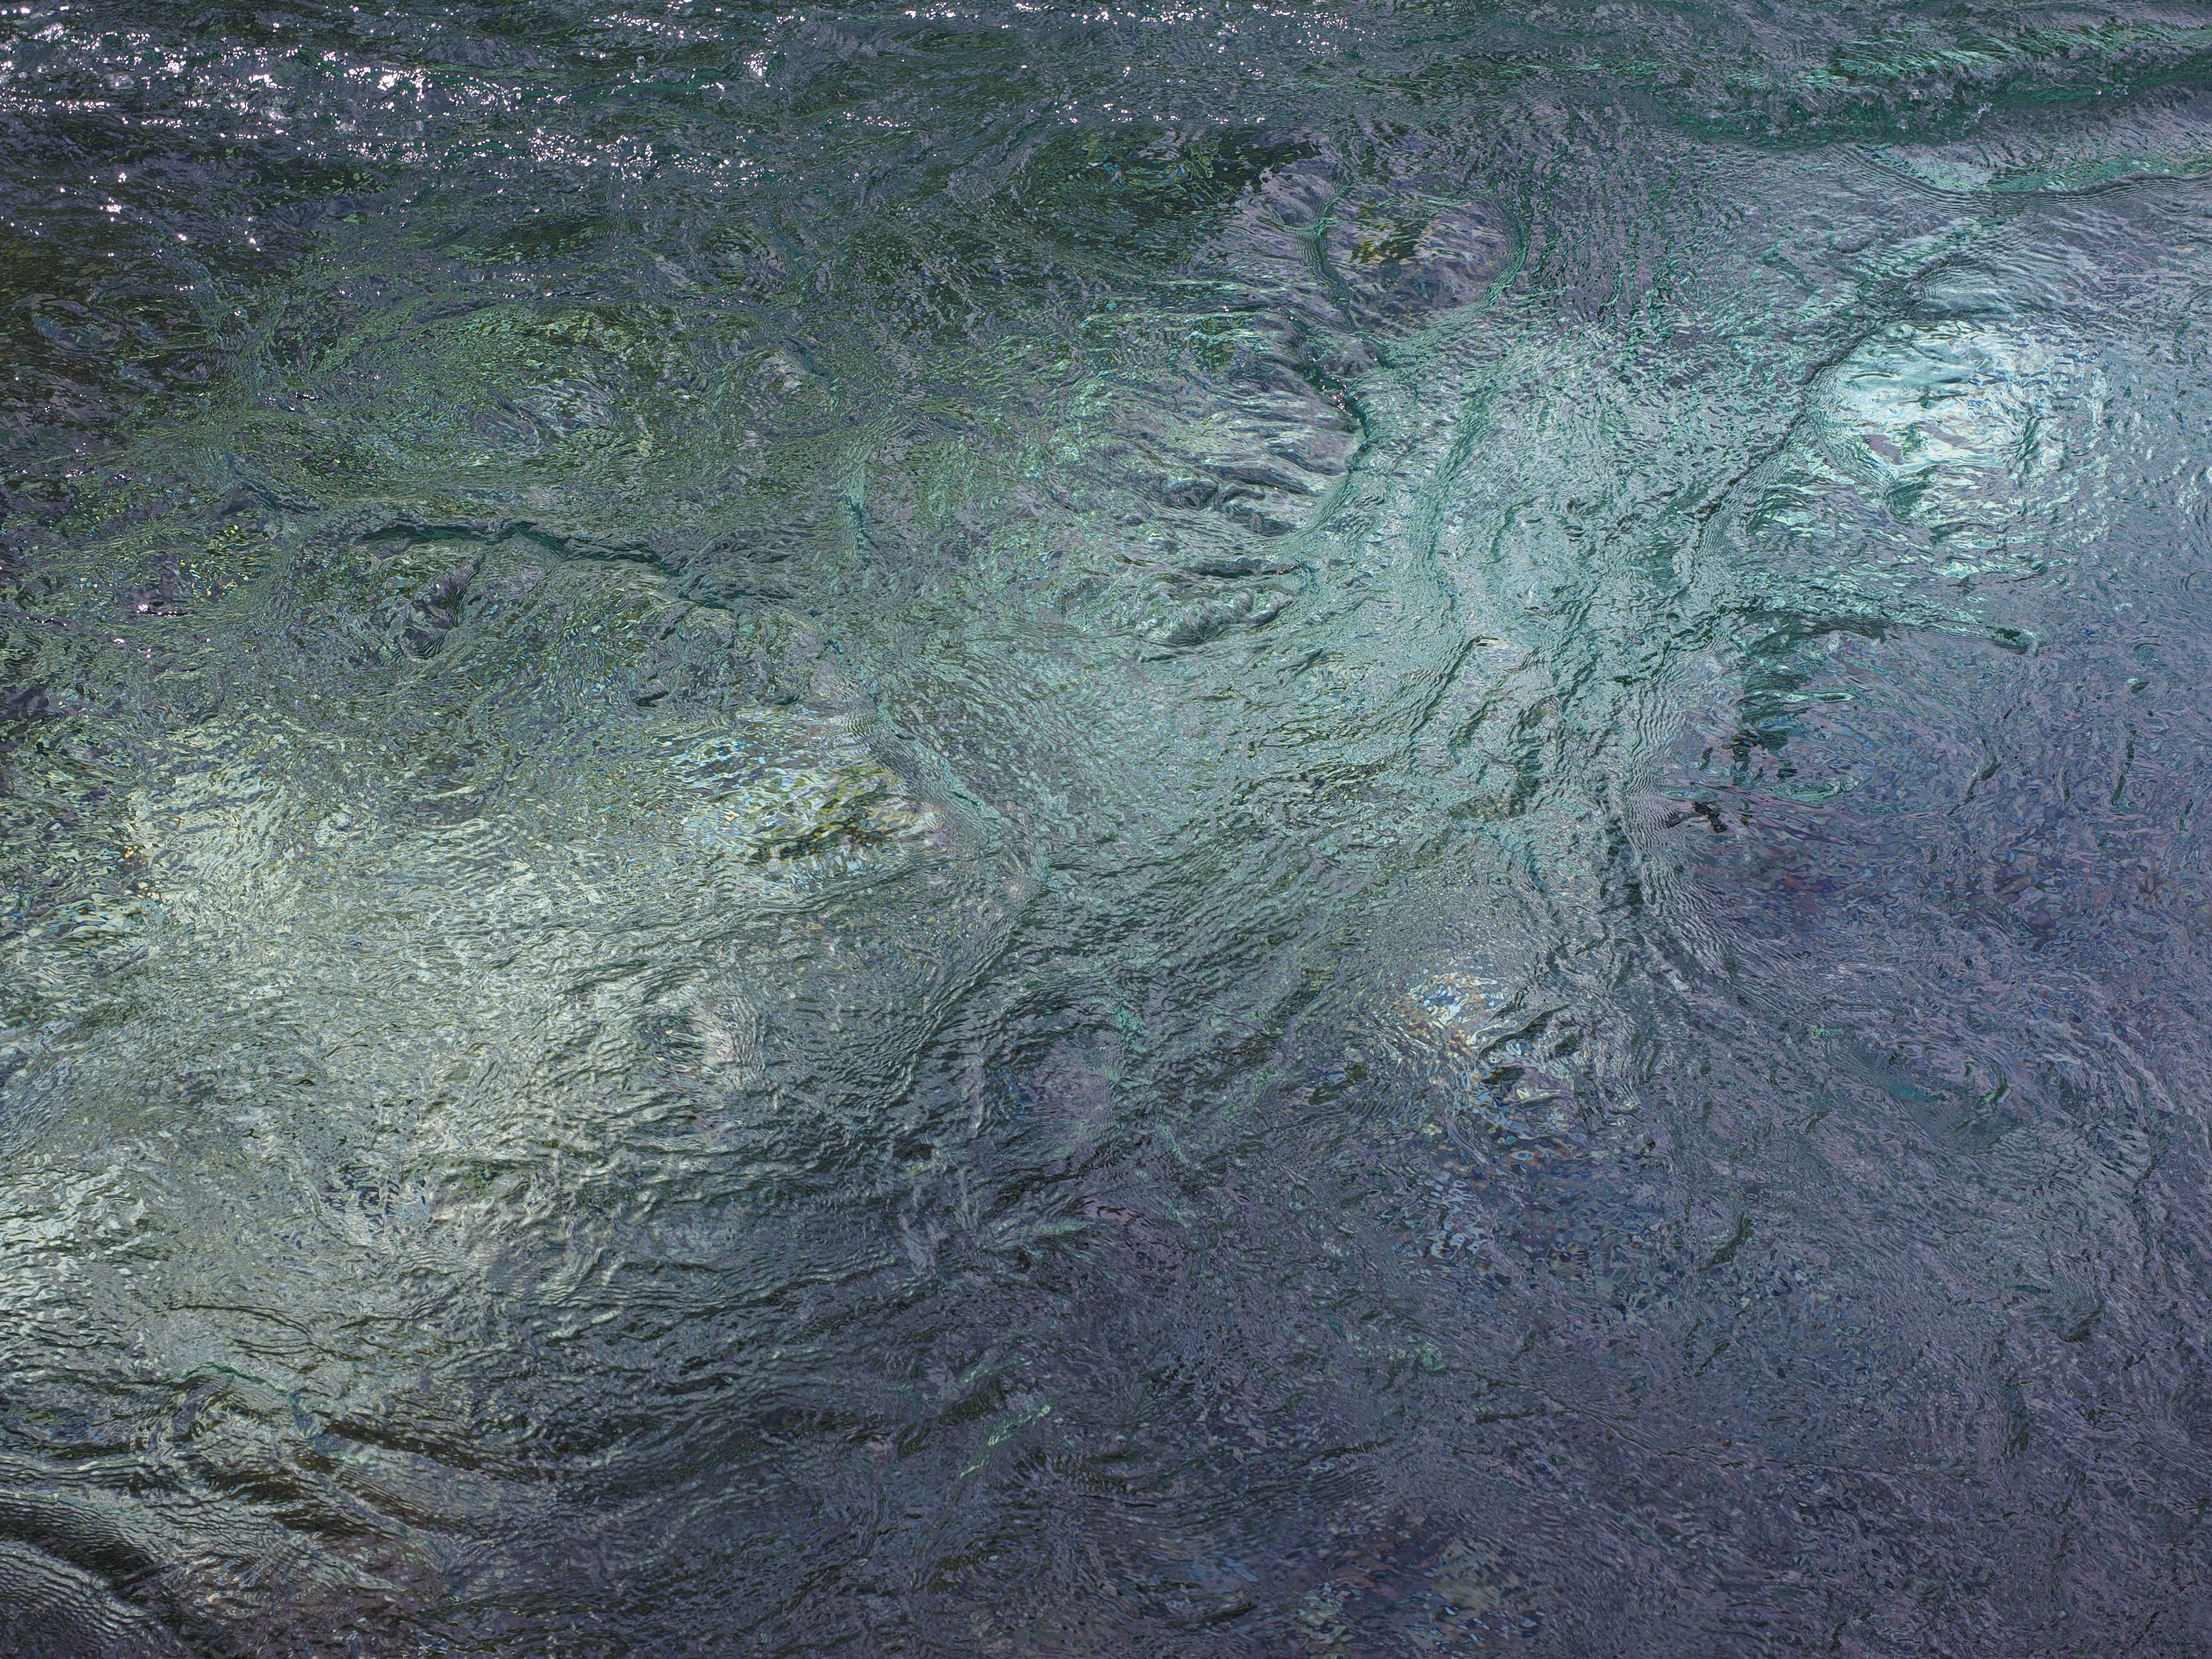
sea, water, texture, wave, clear, stream, flow, soil, material, geology, bach, h2o, strudel, crystal clear